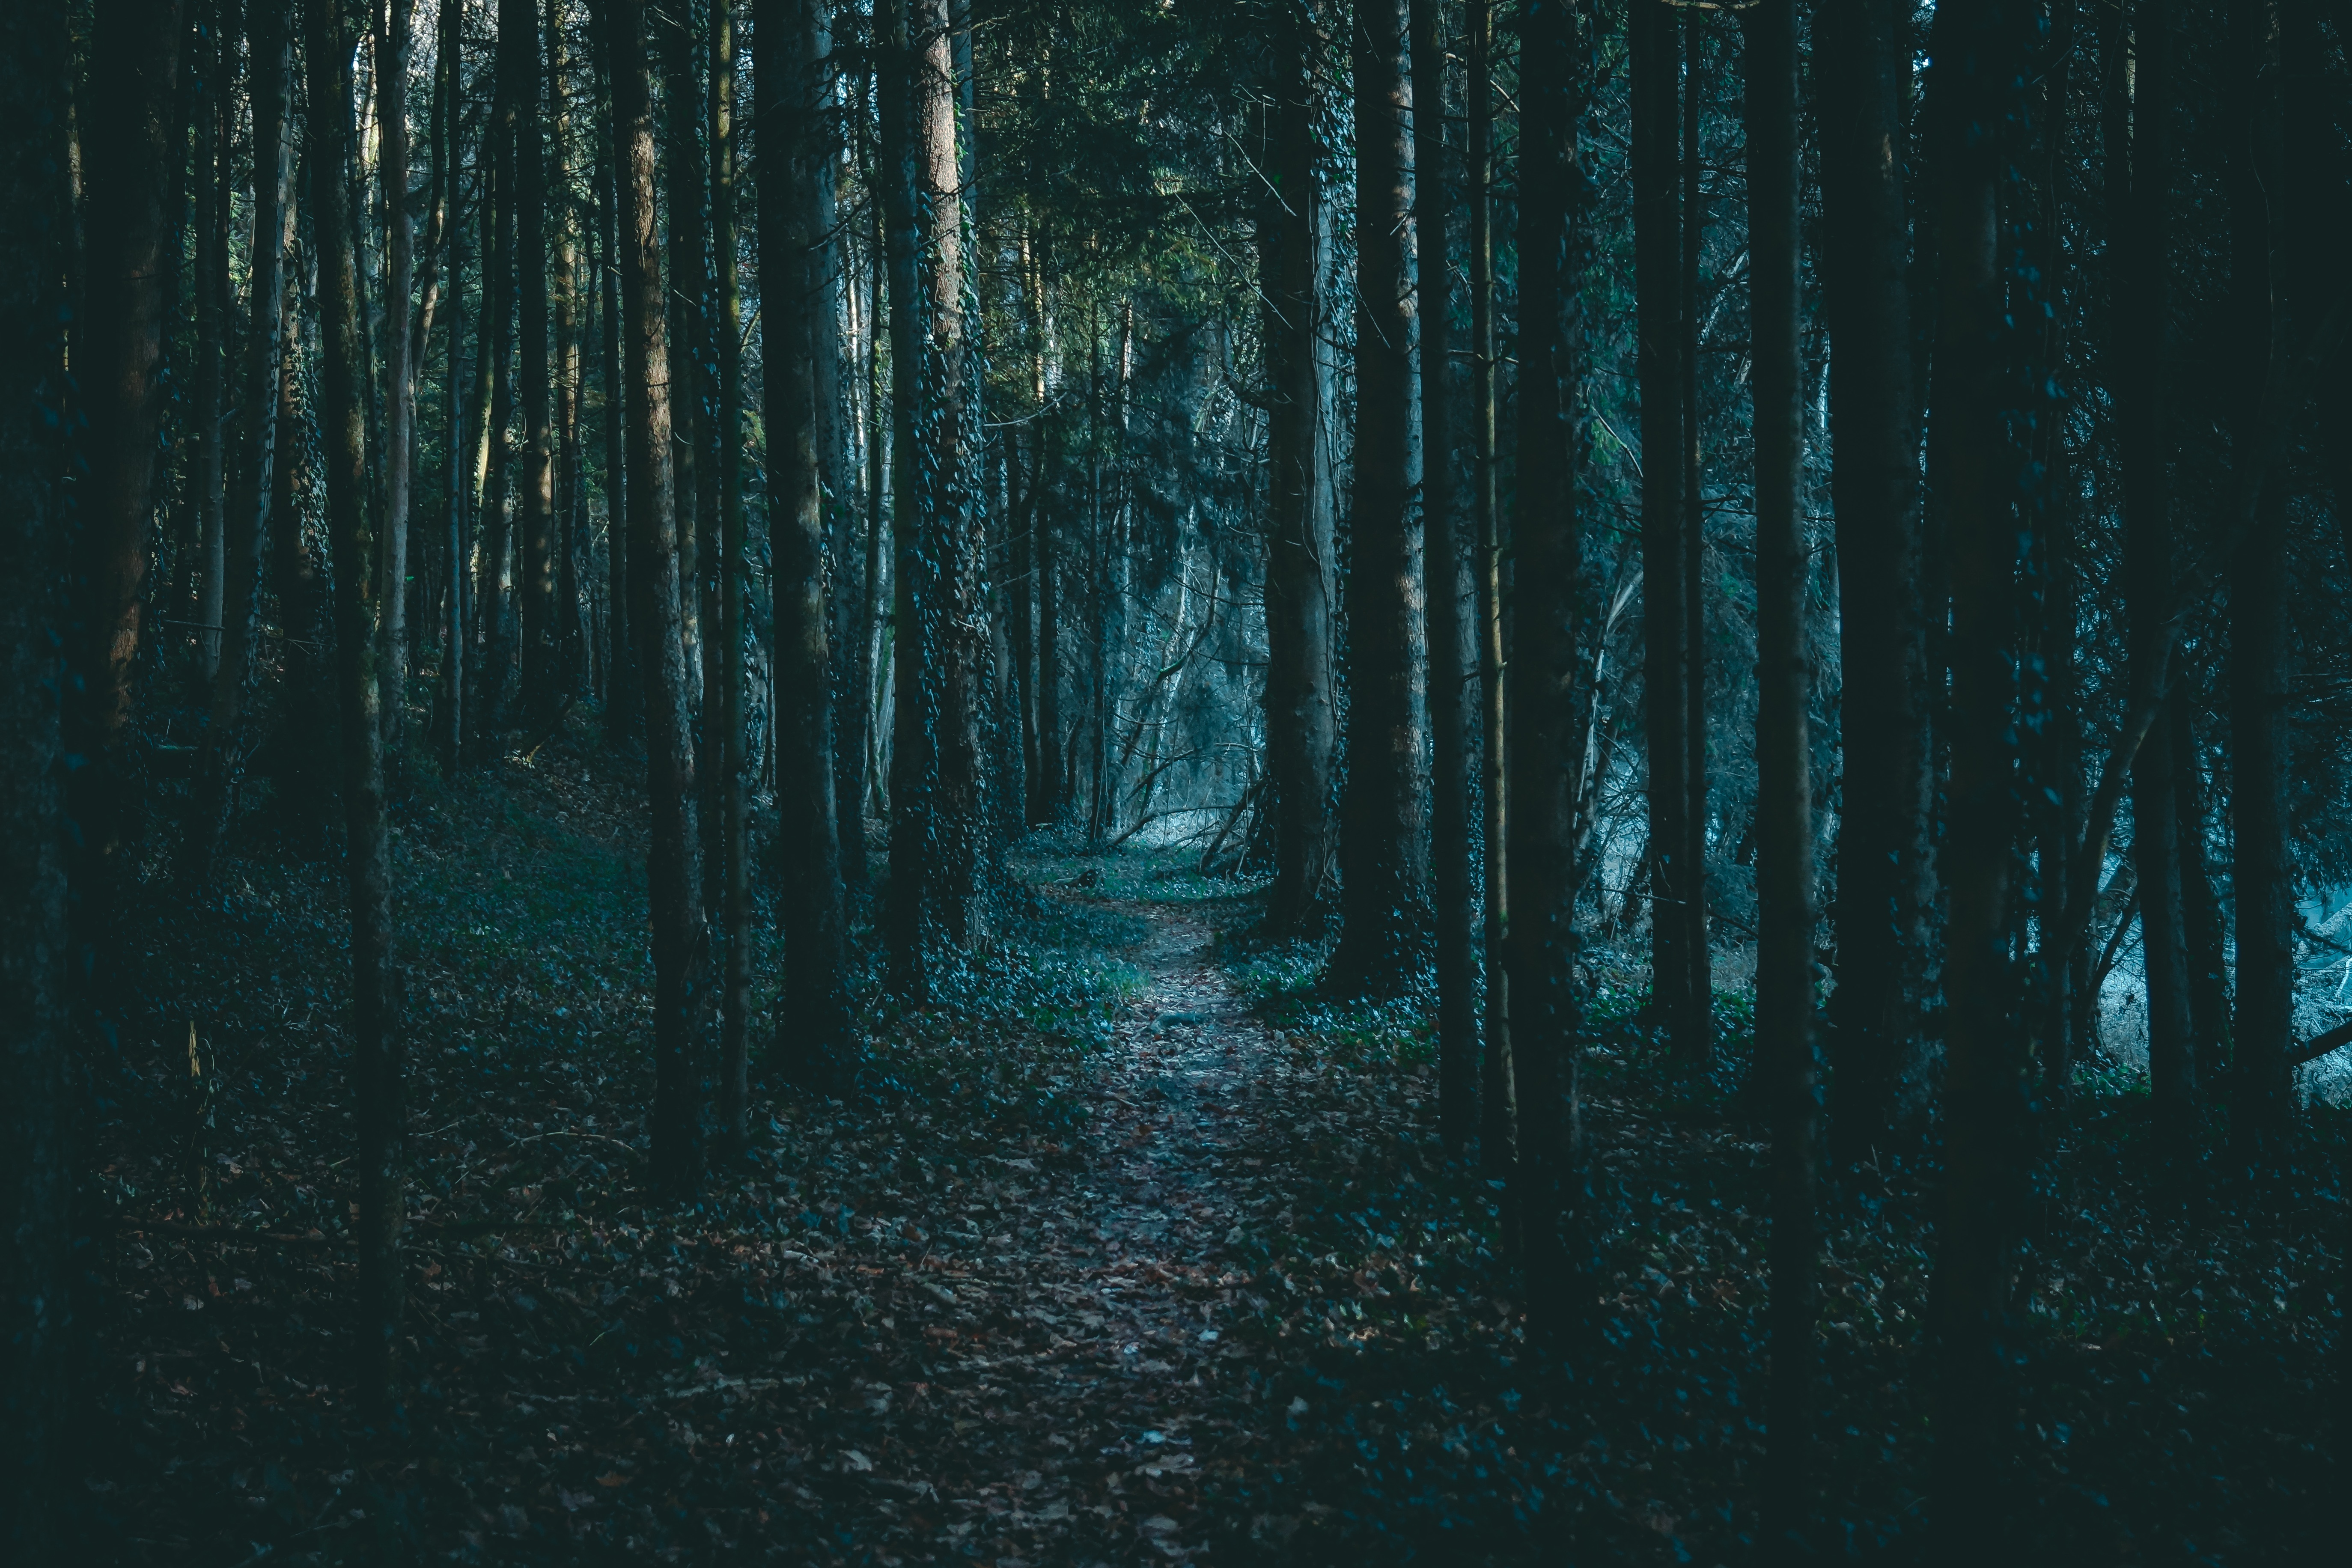
tree, nature, forest, branch, mist, sunlight, atmosphere, reflection, darkness, habitat, ecosystem, natural environment, atmospheric phenomenon, computer wallpaper